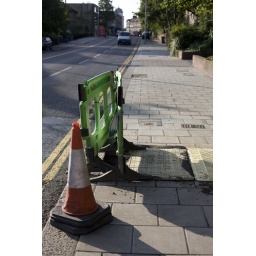
The remnants of the thames water main refit that has played havoc with the roads around sydenham for the last year.